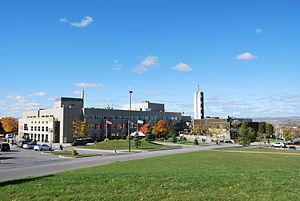
Campus du Cégep de Sainte-Foy, à Québec (Canada).
La Cité-Universitaire est un des 35 quartiers de la ville de Québec. Elle est située dans l'arrondissement de Sainte-Foy–Sillery–Cap-Rouge. Plusieurs lieux d'enseignement s'y retrouvent dont le campus principal de l'Université Laval.
Le Cégep de Sainte-Foy est un collège d'enseignement général et professionnel institué en 1967. Situé à Québec dans l'arrondissement Sainte-Foy–Sillery–Cap-Rouge, le collège accueille plus de 6 000 étudiants à l'enseignement régulier et à la formation continue, ce qui en fait le cégep le plus fréquenté de la région de Québec.